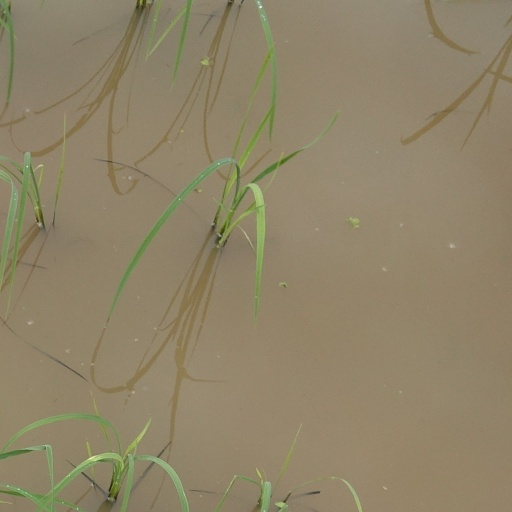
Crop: rice